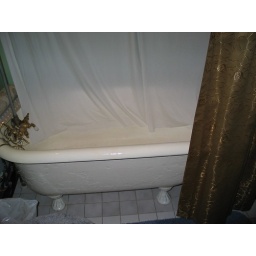
The clawfoot tub in our bathroom at the bed &amp;amp; breakfast in Luray